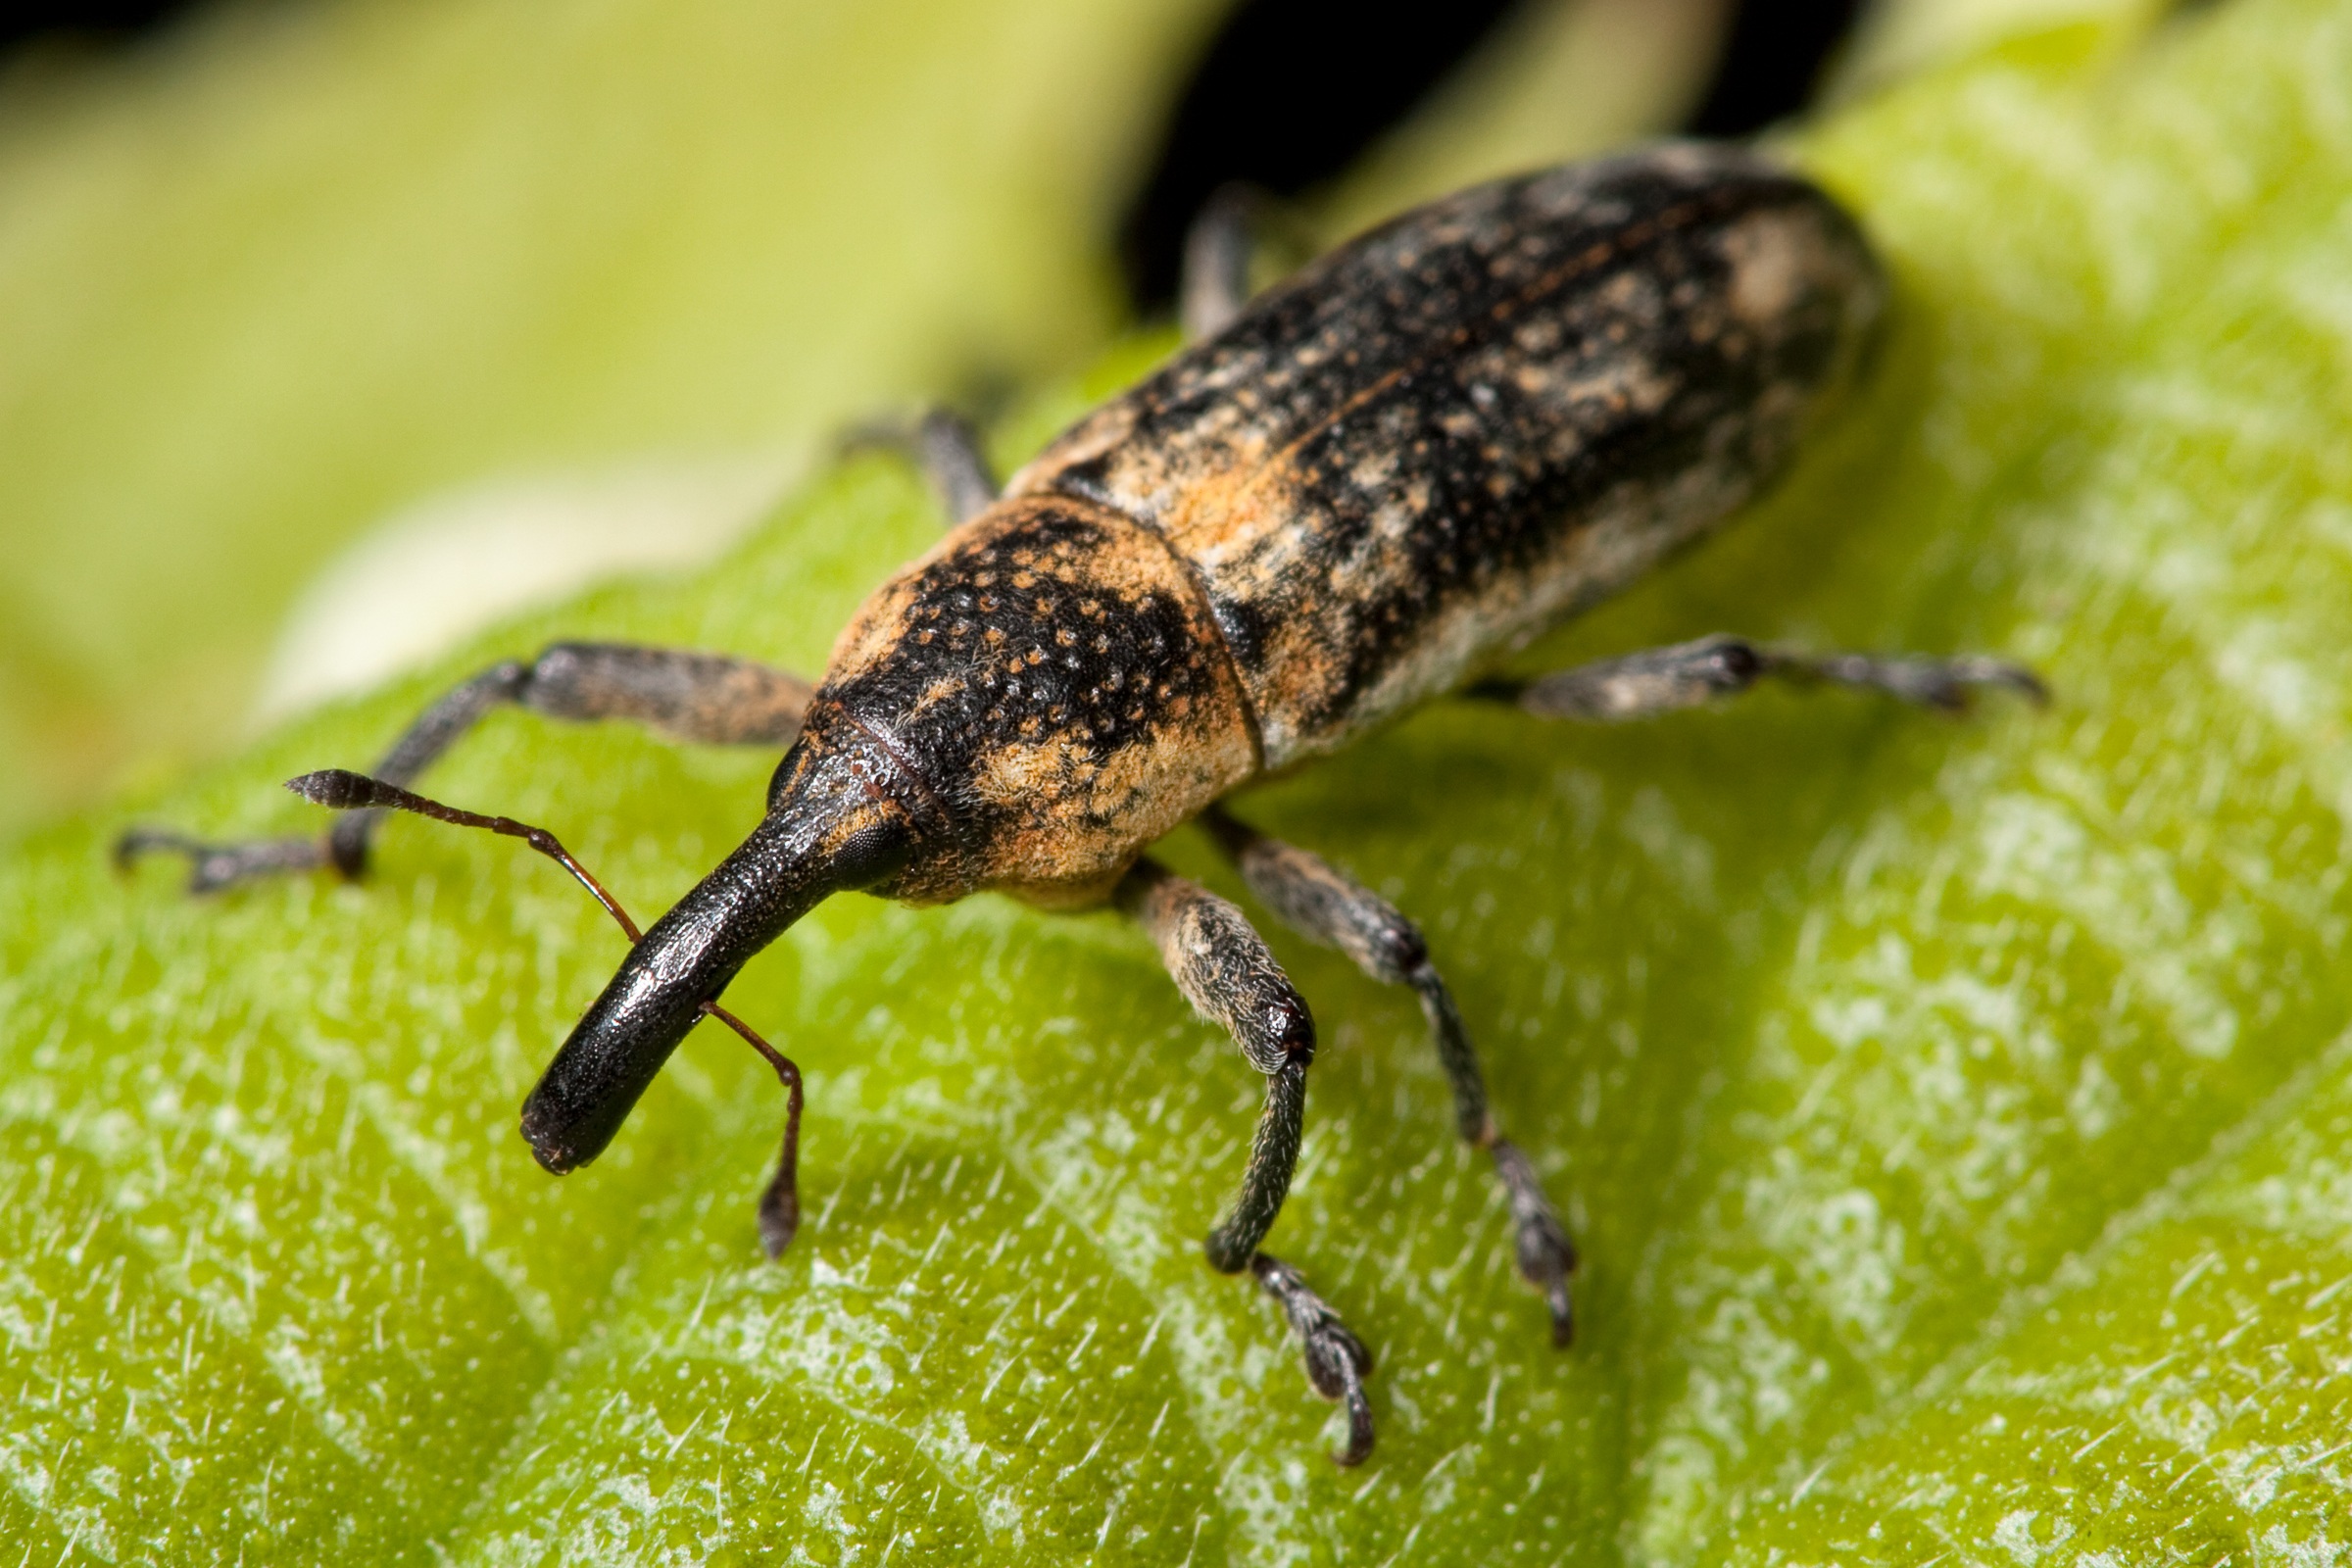
photography, leaf, insect, macro, bug, fauna, invertebrate, close up, pest, beetle, weevil, macro photography, leaf beetle, lixus scrobicollis